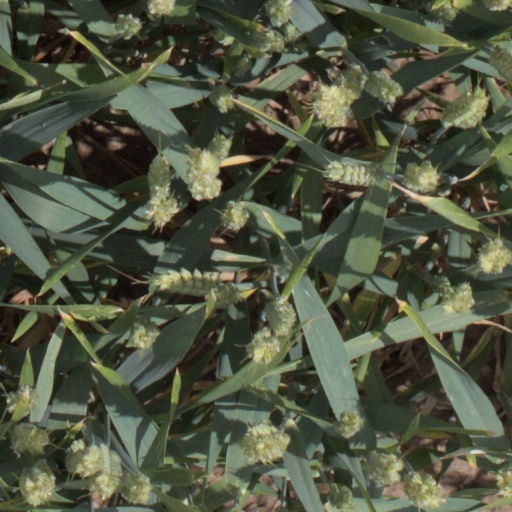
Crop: wheat